Bahman Ghobadi

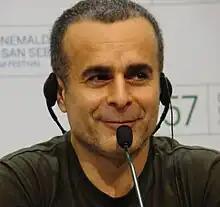
Ghobadi at the presentation of his film "Nobody Knows About Persian Cats" in San Sebastián 2009

Ghobadi made a cameo appearance in the 2019 film "The Irishman", where he portrayed a prison cook who serves Jimmy Hoffa an ice cream sundae. While Ghobadi does not enjoy acting, he says he appeared in the film out of respect for Martin Scorsese and Al Pacino.